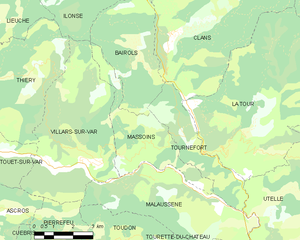
Carte des communes françaises: Massoins